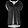
Label: T - shirt / top